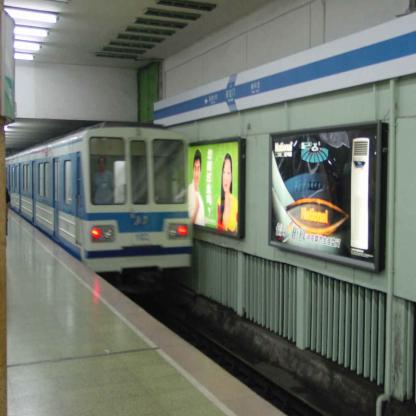
Scene: Indoor